Ahwash

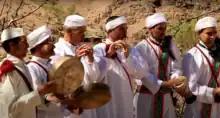
Musicians playing ahwash in Tajelt

Aḥwash (Neo-Tifinagh: , IPA /æħwæʃ/, also Romanized as ' or ') is a Shilha style of collective performance, including dance, singing, poetry and percussion, from southern Morocco. The "ahwash" is performed on the occasion of local festivals as a celebration of the community.